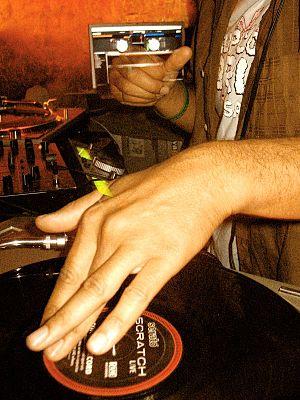
Un DJ mix ou DJ set, plus simplement mix ou set, consiste pour un DJ à enchaîner la diffusion de plusieurs musiques enregistrées de manière fluide, c'est-à-dire musicalement cohérente.